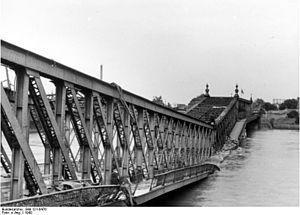
Le pont de l'Europe de Strasbourg - Kehl est un pont routier frontalier entre l'Allemagne et la France au-dessus du Rhin. Il s'agit d'un pont routier à quatre voies qui permet, de part et d'autre des voies routières, le passage des piétons et des cyclistes. Il s'agit du seul pont routier reliant Strasbourg à Kehl et il était jusqu'à l'ouverture de la passerelle des Deux Rives en 2004, également le seul passage pour franchir le Rhin pour les piétons et les cyclistes. Le pont actuel date de 1960 et son nom est le symbole de la réconciliation franco-allemande au lendemain de la Seconde Guerre mondiale.